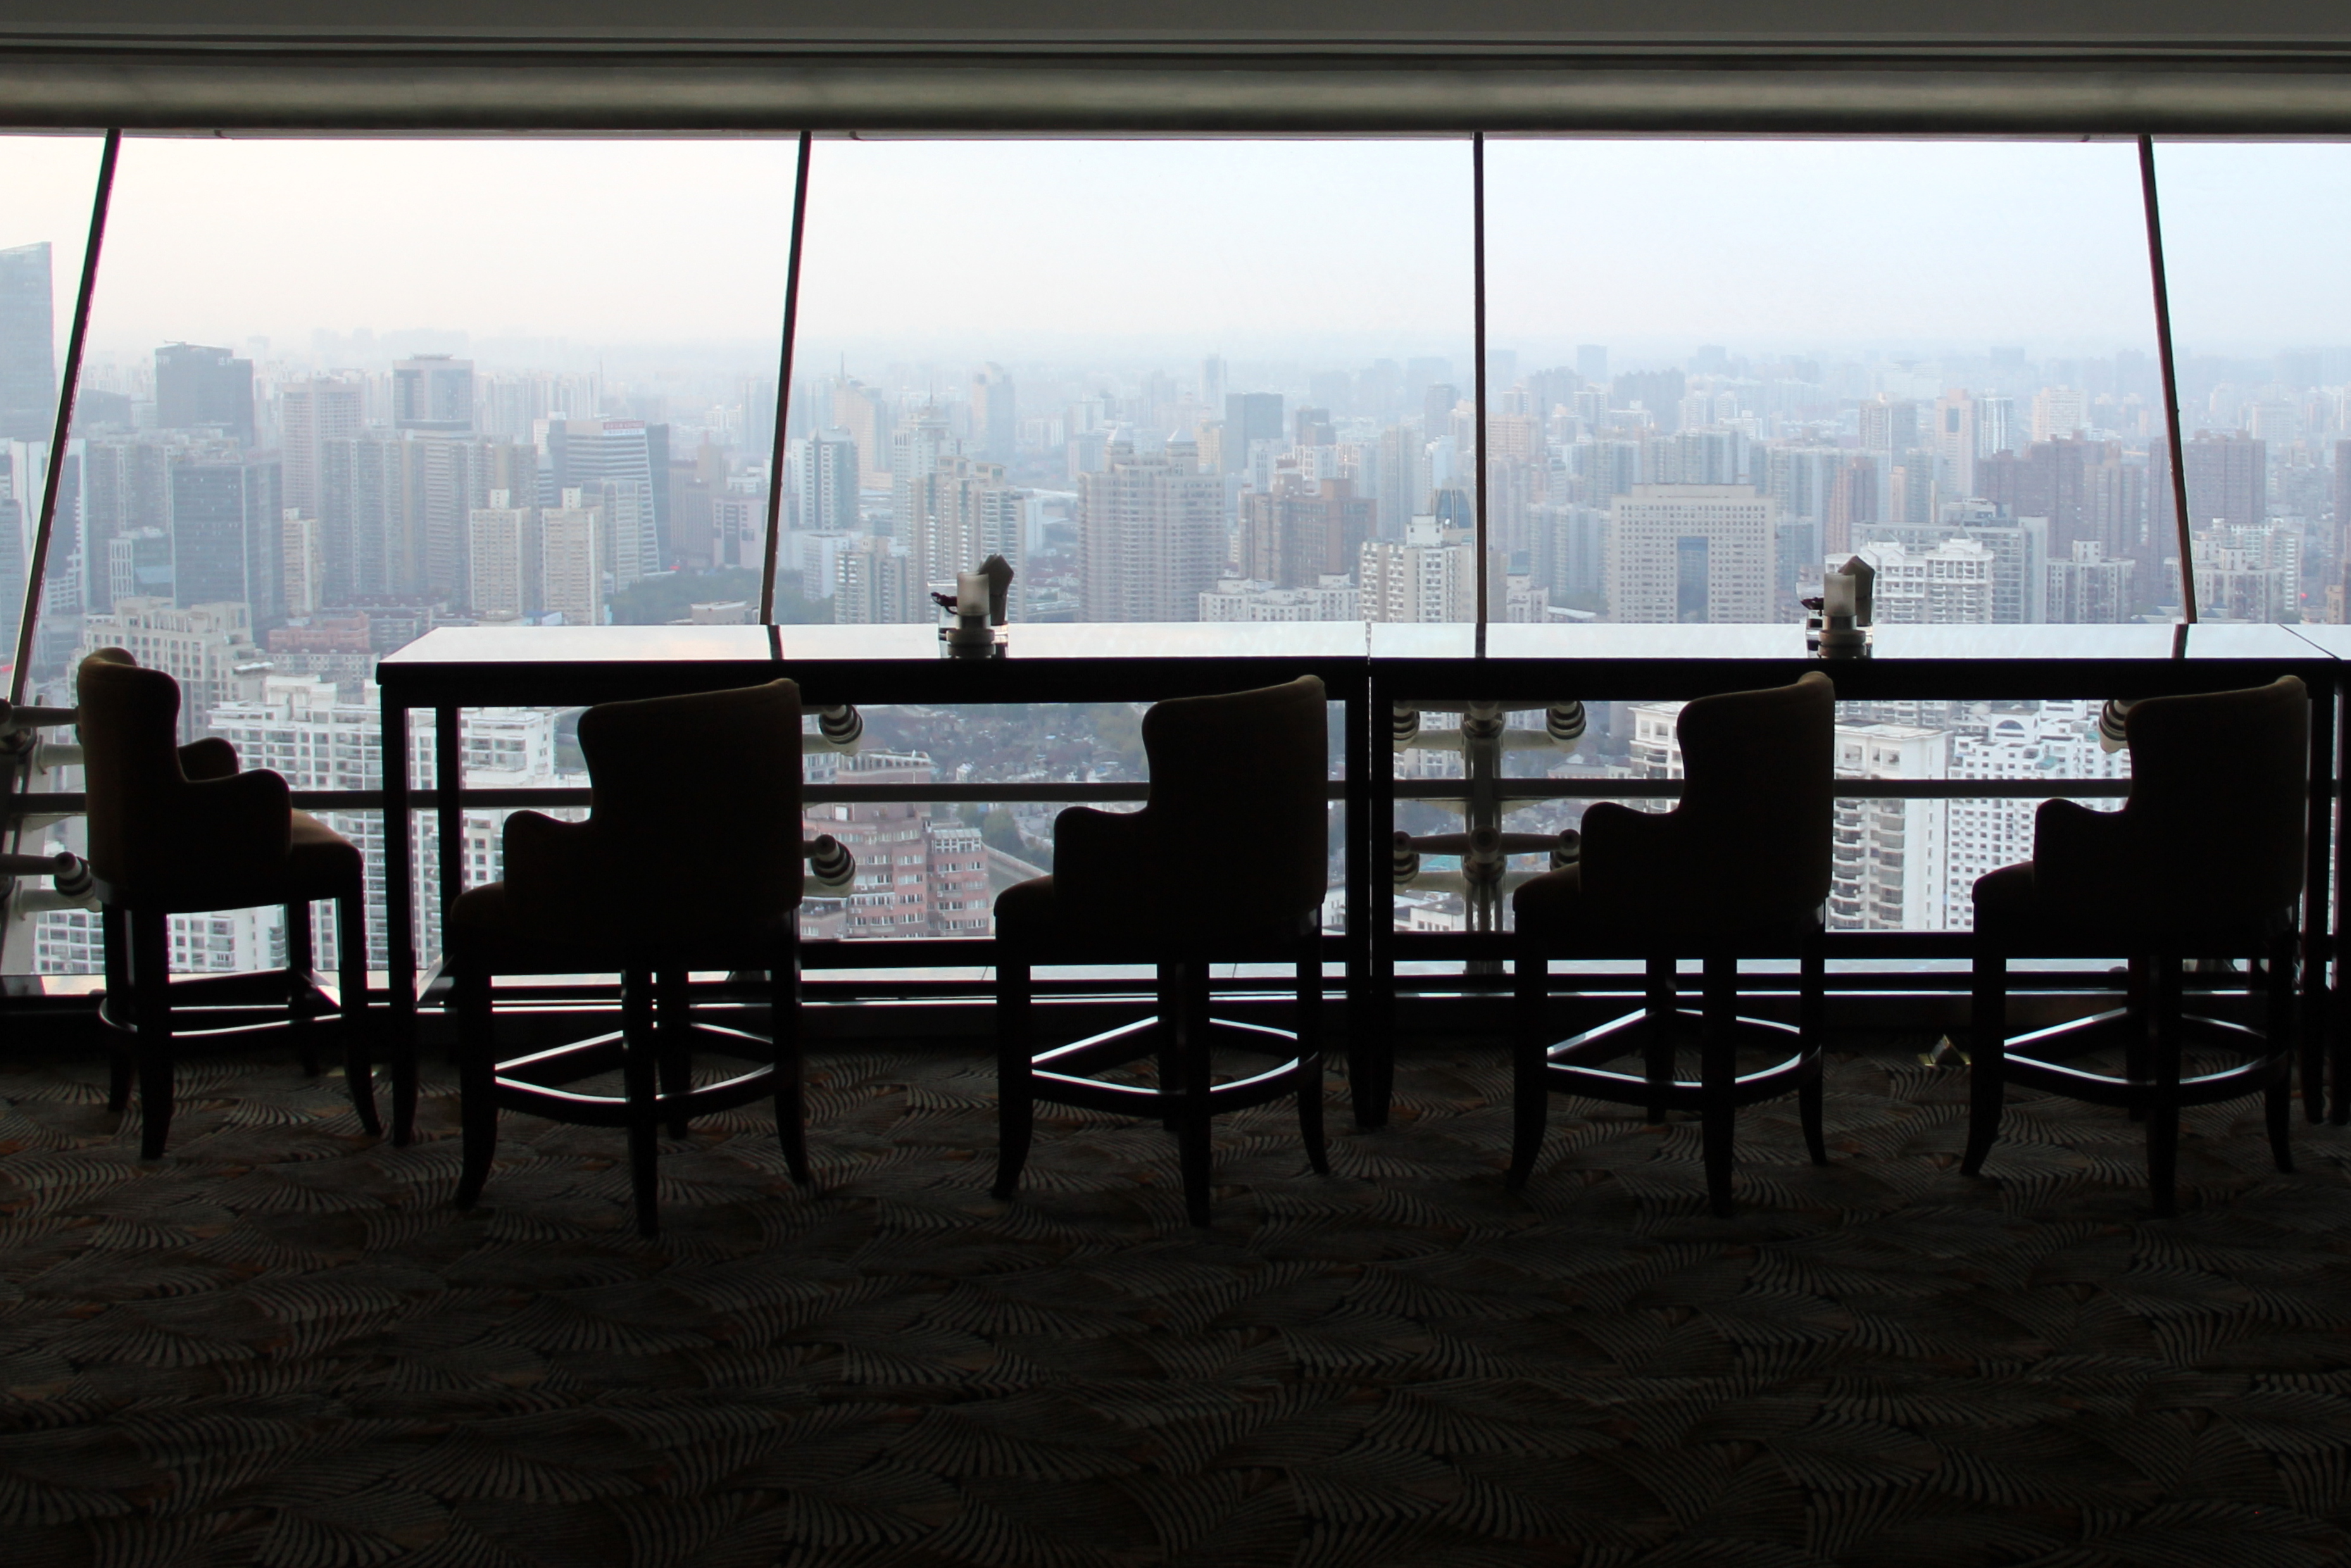
table, wood, house, town, view, restaurant, city, home, skyscraper, foggy, cityscape, furniture, room, interior design, chairs, design, buildings, misty, tables, shape